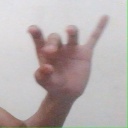
अक्षर: ओ